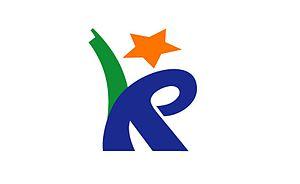
Kōnan est une ville située dans la préfecture de Kōchi, sur l'île de Shikoku, au Japon.